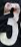
Number: 3